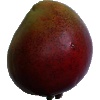
Label: Mango Red 1